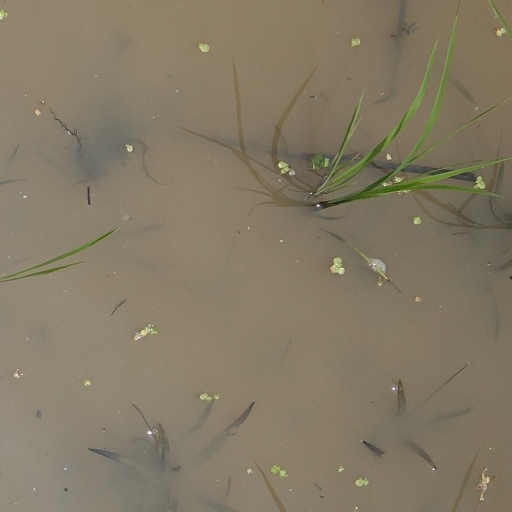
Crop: rice